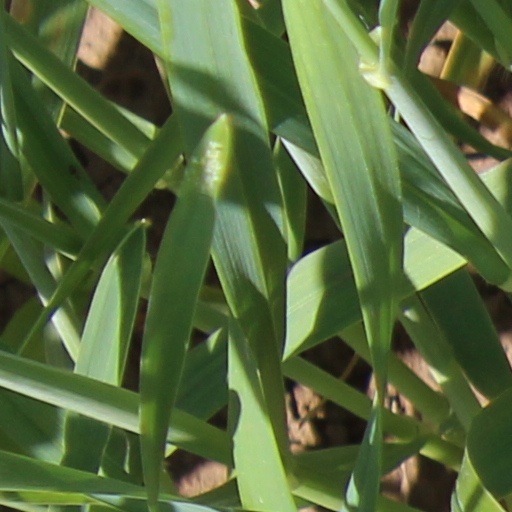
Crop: wheat